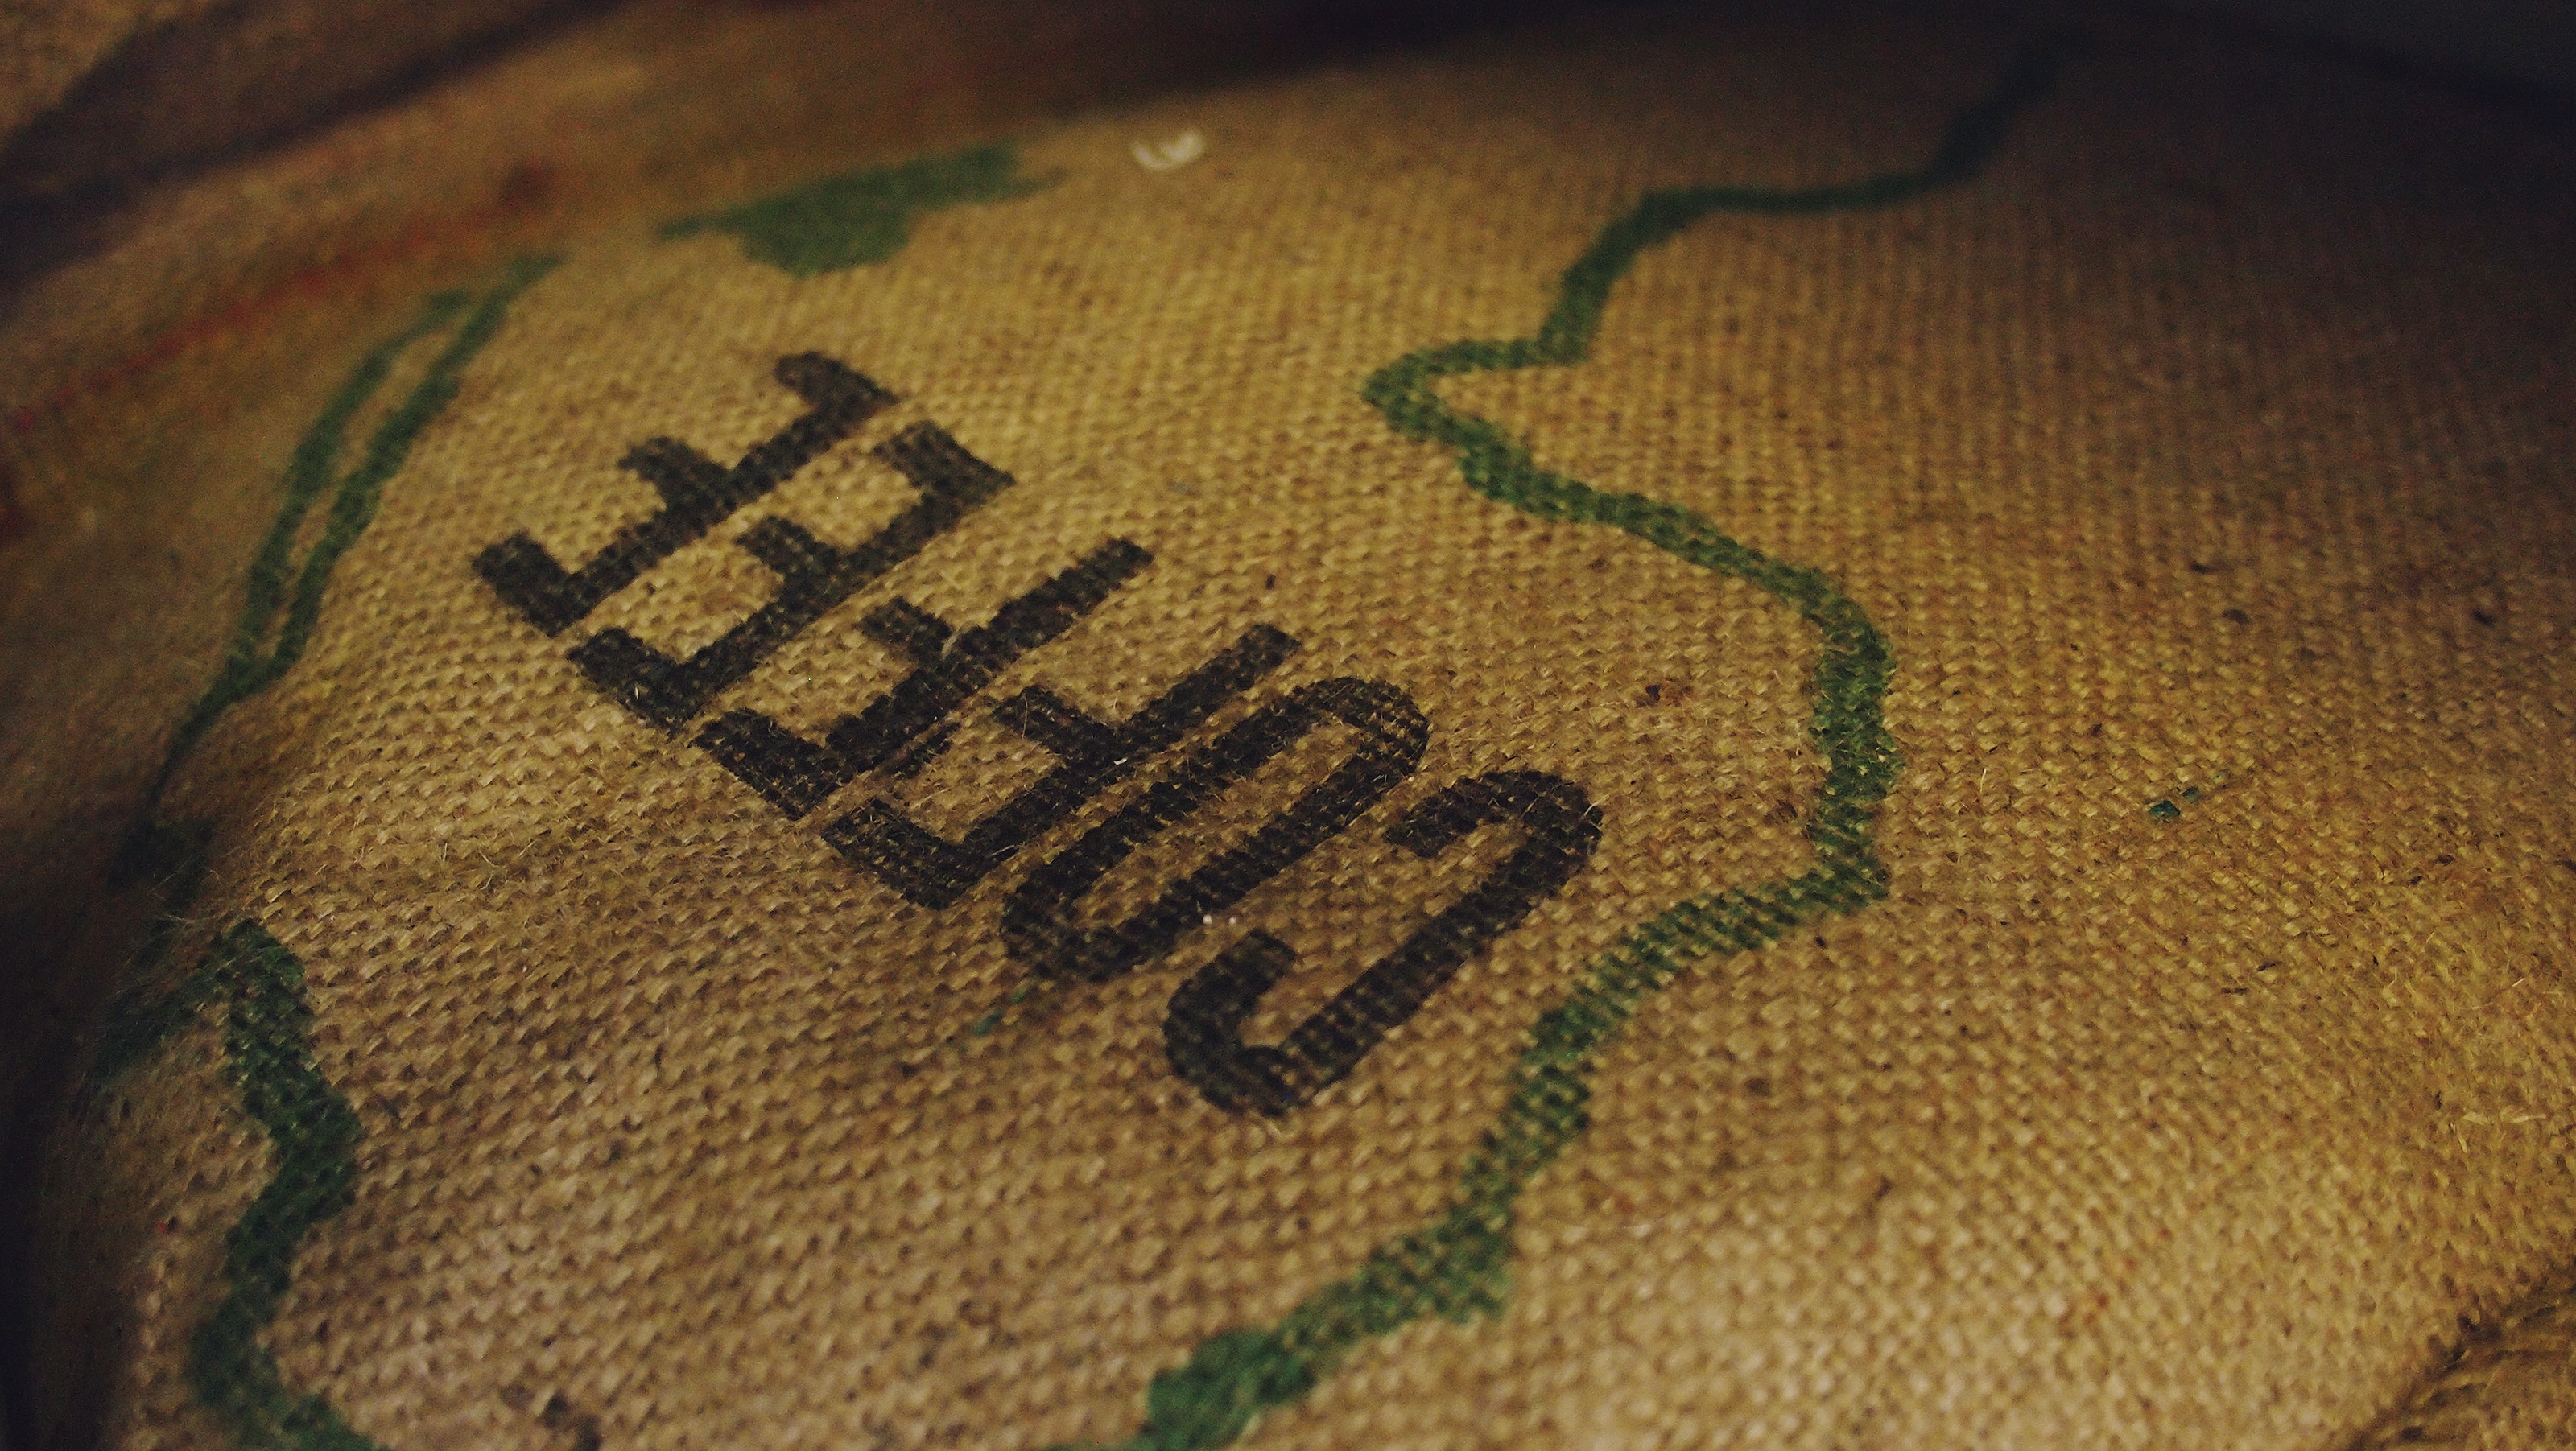
coffee, green, bag, textile, art, burlap sack